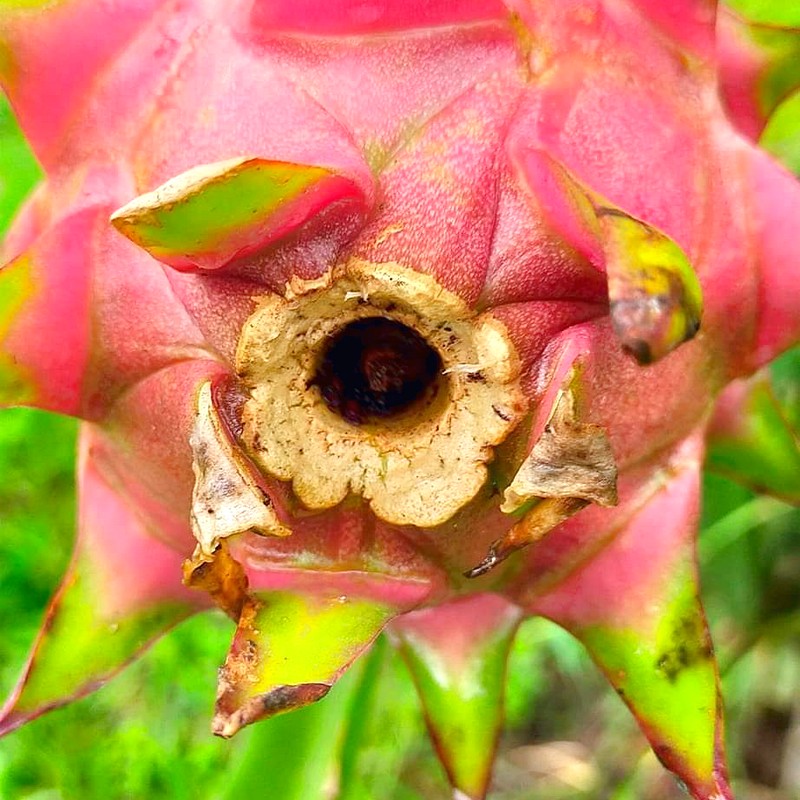
Label: Mature Dragon Fruit